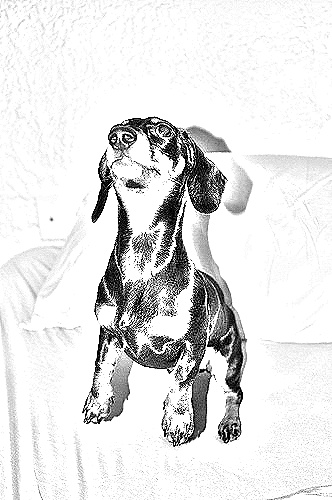
Portrait style: Sketch Portrait